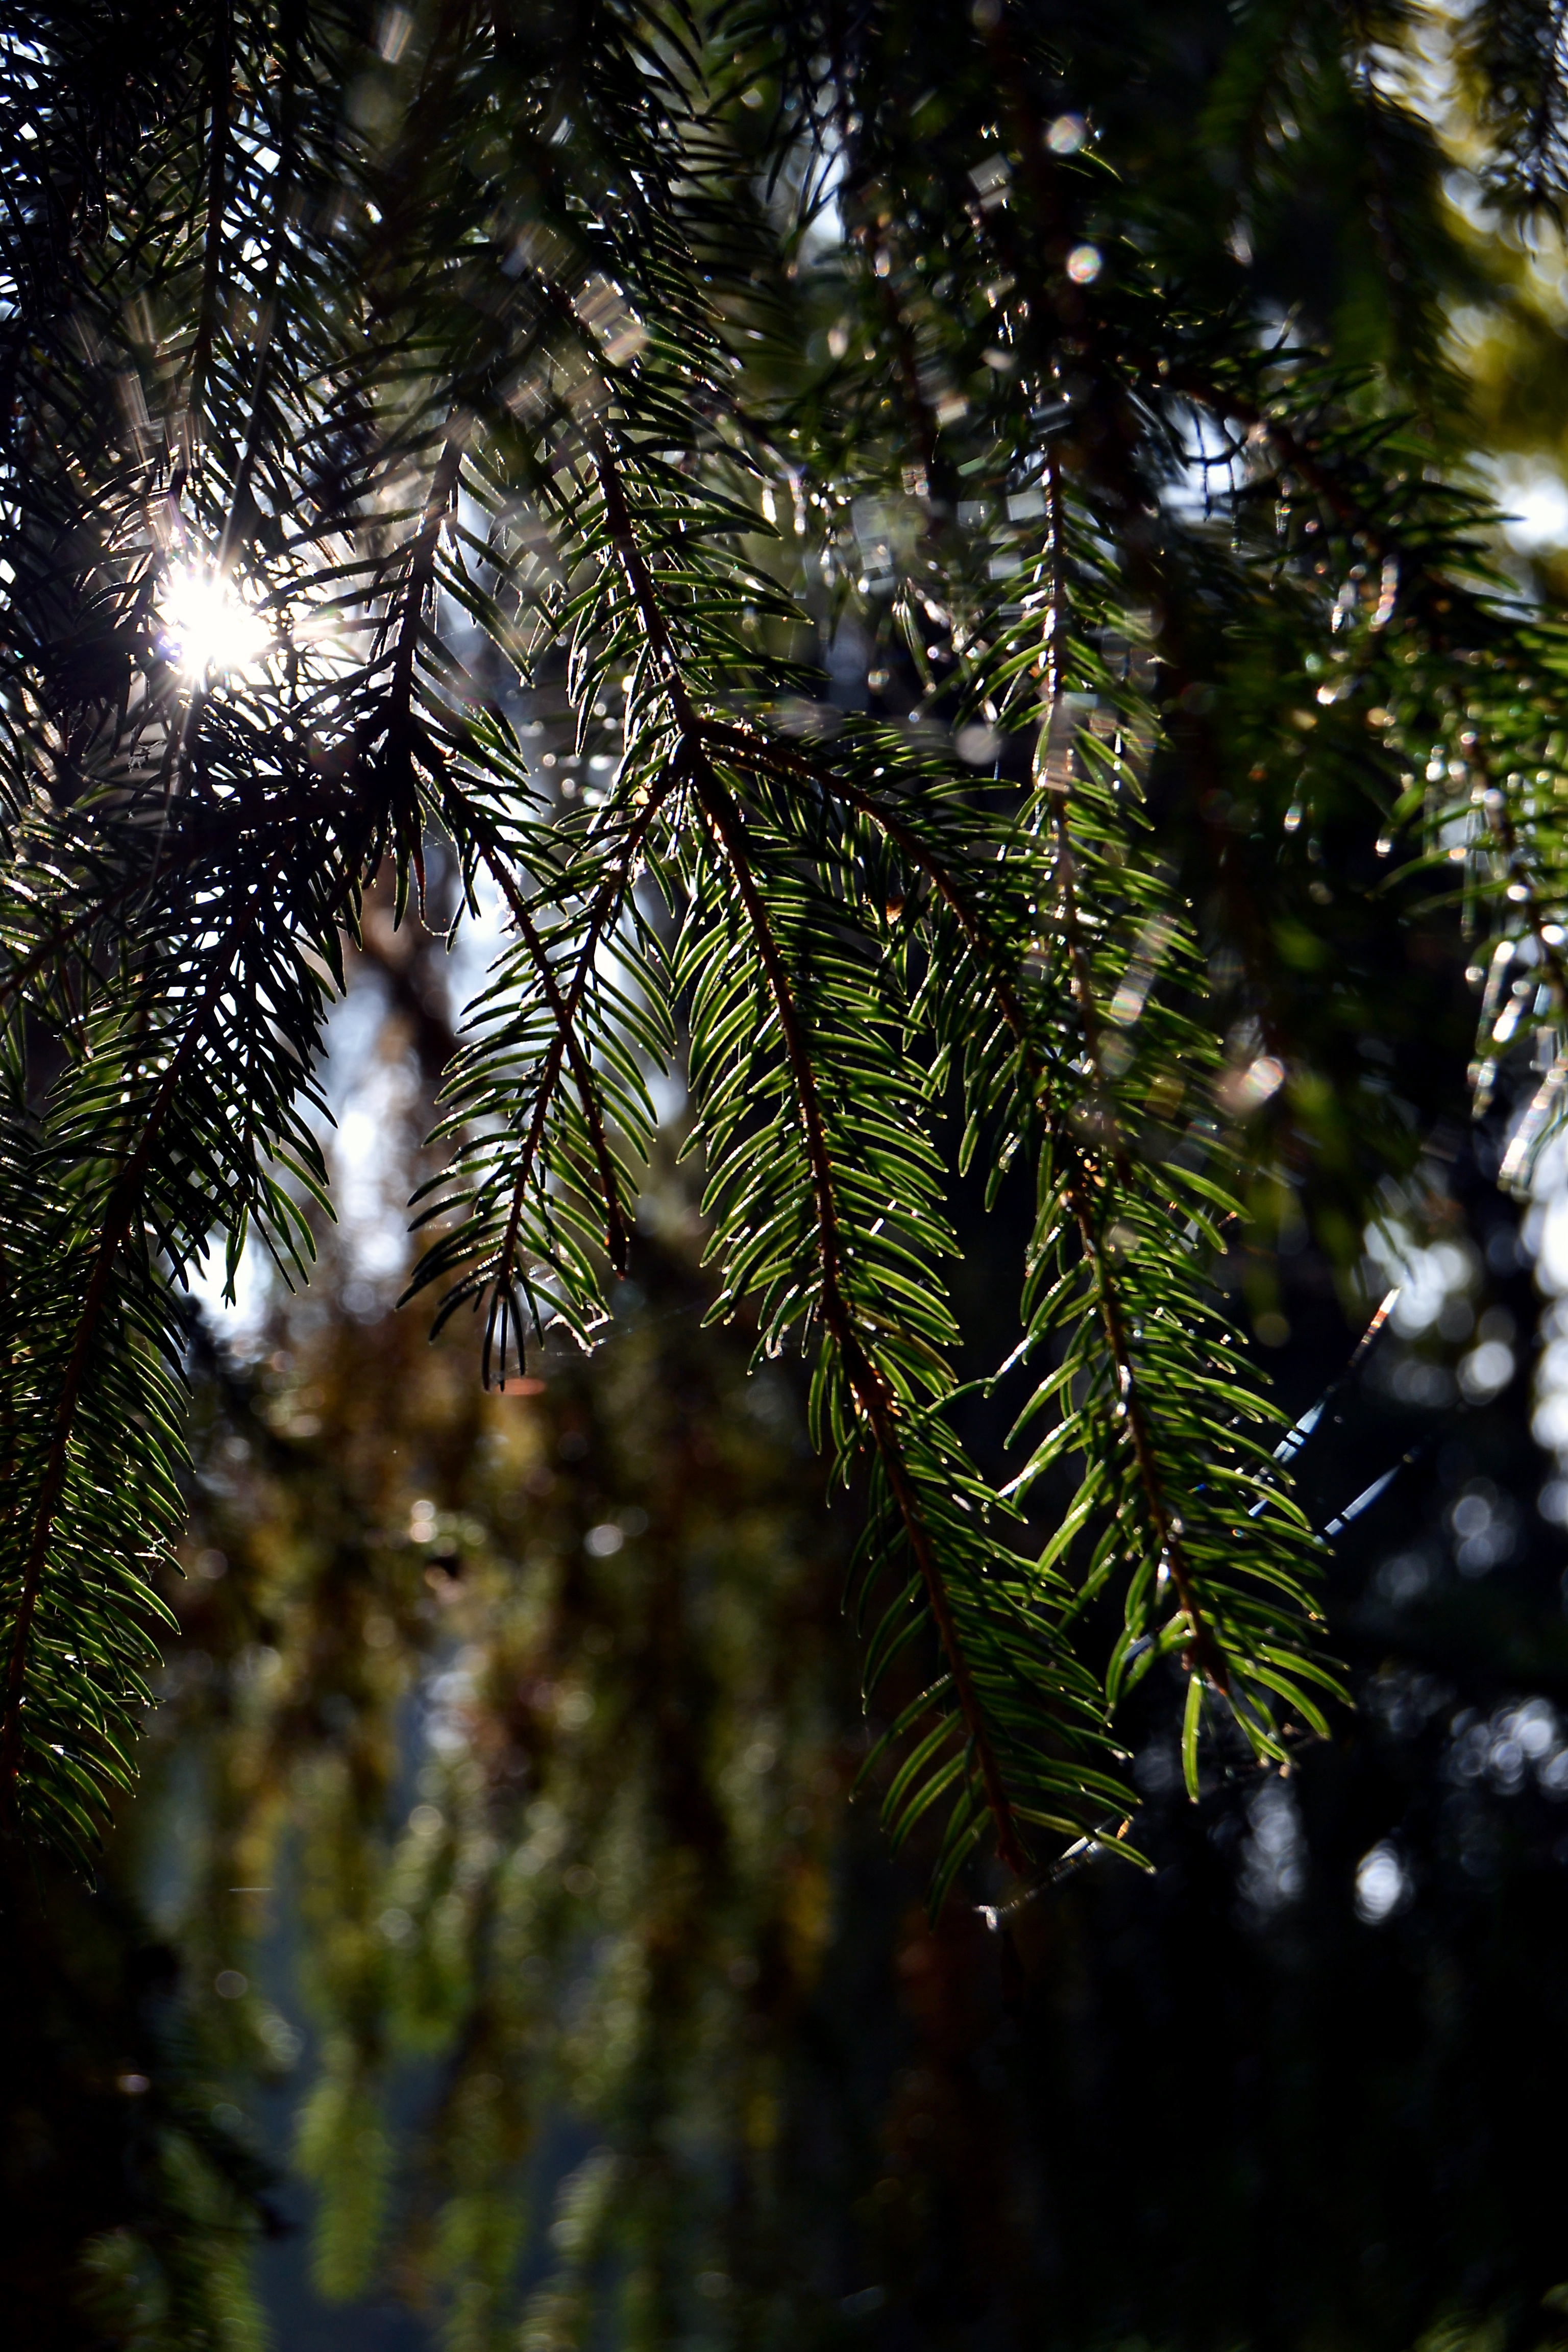
landscape, tree, nature, forest, branch, light, plant, sunlight, morning, leaf, flower, atmosphere, green, jungle, autumn, peace, botany, fir, flora, season, twig, conifer, spruce, rainforest, needles, rays, woodland, habitat, solar light, natural environment, woody plant, land plant